Atmabodha Upanishad

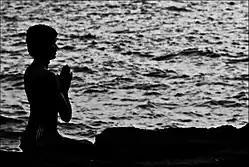
Just like waves are fashioned in the ocean, all living beings are fashioned in non-dual Brahman, states the text.

Atmabodha Upanishad or Atmabodhopanishad is one of the 108 Upanishadic Hindu scriptures, written in Sanskrit. It is one of the 10 Upanishads associated with the "Rigveda". It is a general ("Samanya") or Vedanta Upanishad.